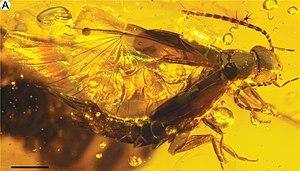
L'ambre birman, également appelé burmite, est la résine fossile extraite du gisement de la vallée de Hukawng dans le nord de la Birmanie. Cet ambre qui date d'environ 99 millions d'années, soit du Cénomanien, présente un intérêt paléontologique considérable en raison des animaux préhistoriques et des plantes qui y sont conservés sous forme d'inclusions. Des arthropodes fossiles, mais aussi des oiseaux, des lézards, des serpents, des grenouilles et des restes fragmentaires de dinosaures sont restés captifs dans cette résine.